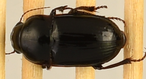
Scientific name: Euryderus grossus
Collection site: Central Plains Experimental Range NEON (CPER), plot CPER_003